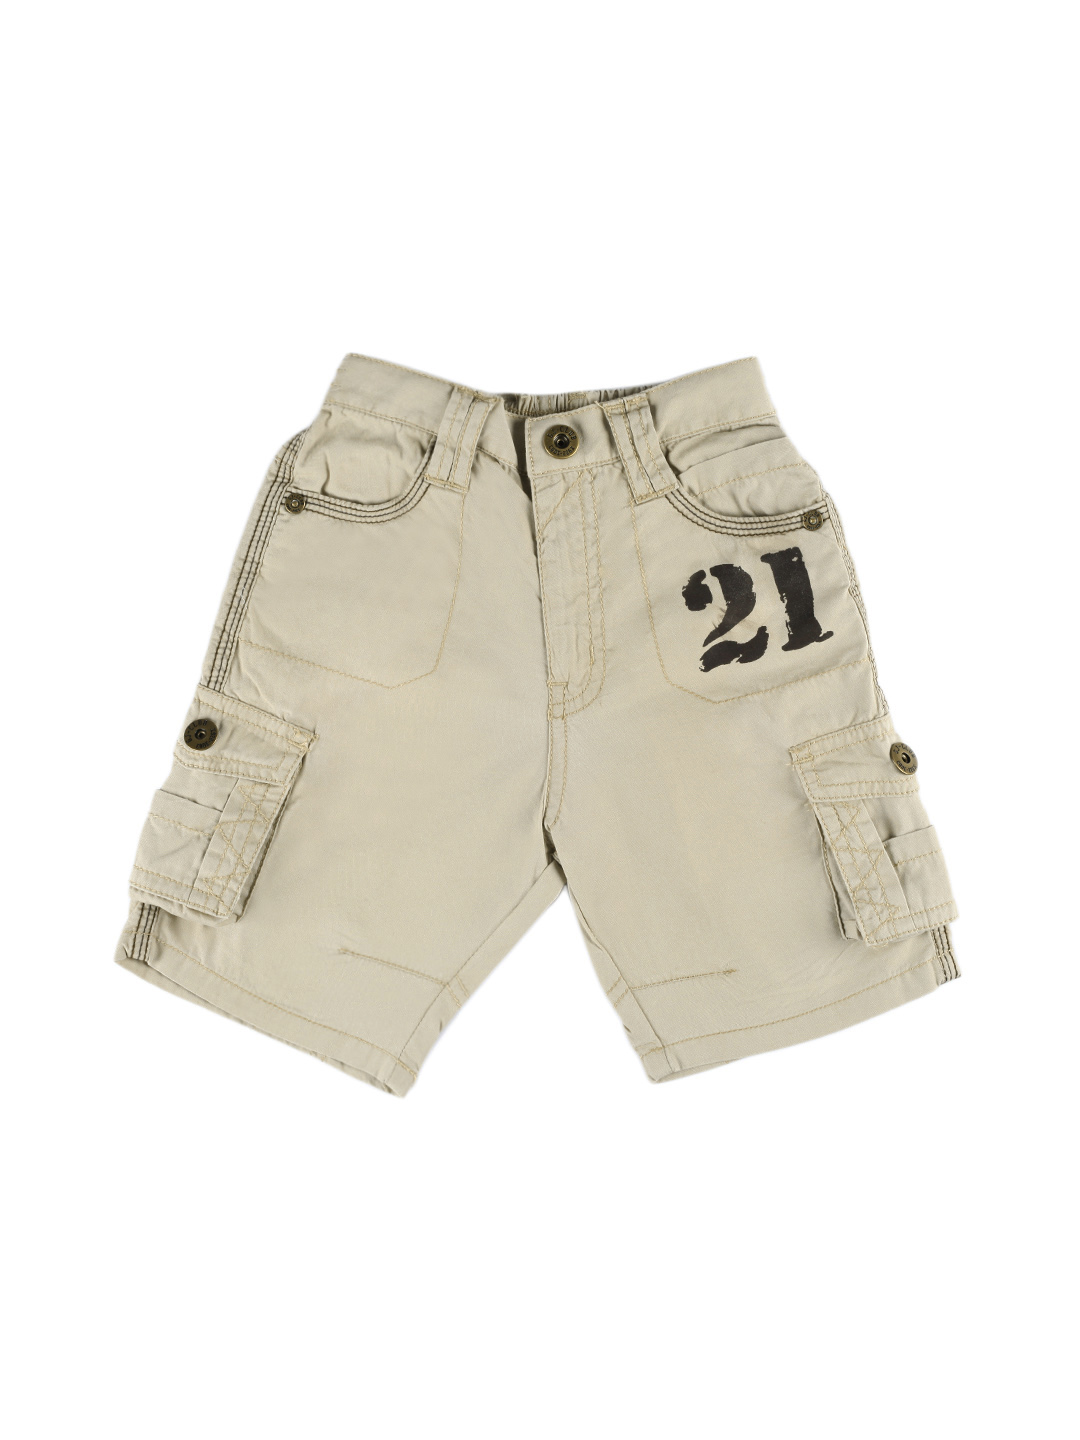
Gini Jony Boys Beige Shorts
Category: Apparel / Bottomwear / Shorts
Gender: Boys
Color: Beige
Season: Summer 2012
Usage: Casual